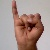
The image shows a hand gesture representing the letter 'I' in Indian Sign Language.